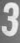
Number: 3